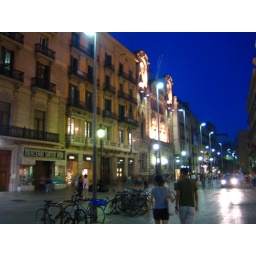
this is where we found a bike locked to a pole only by it's seat